Ganiyu Akanbi Bello

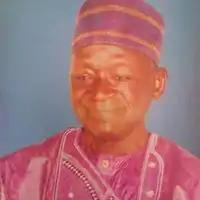
A portrait of G A Bello in native clothing

Alhaji Ganiyu Akanbi Bello (10 July 1930 – 5 June 2014) was a prominent Yoruba community leader and business tycoon.